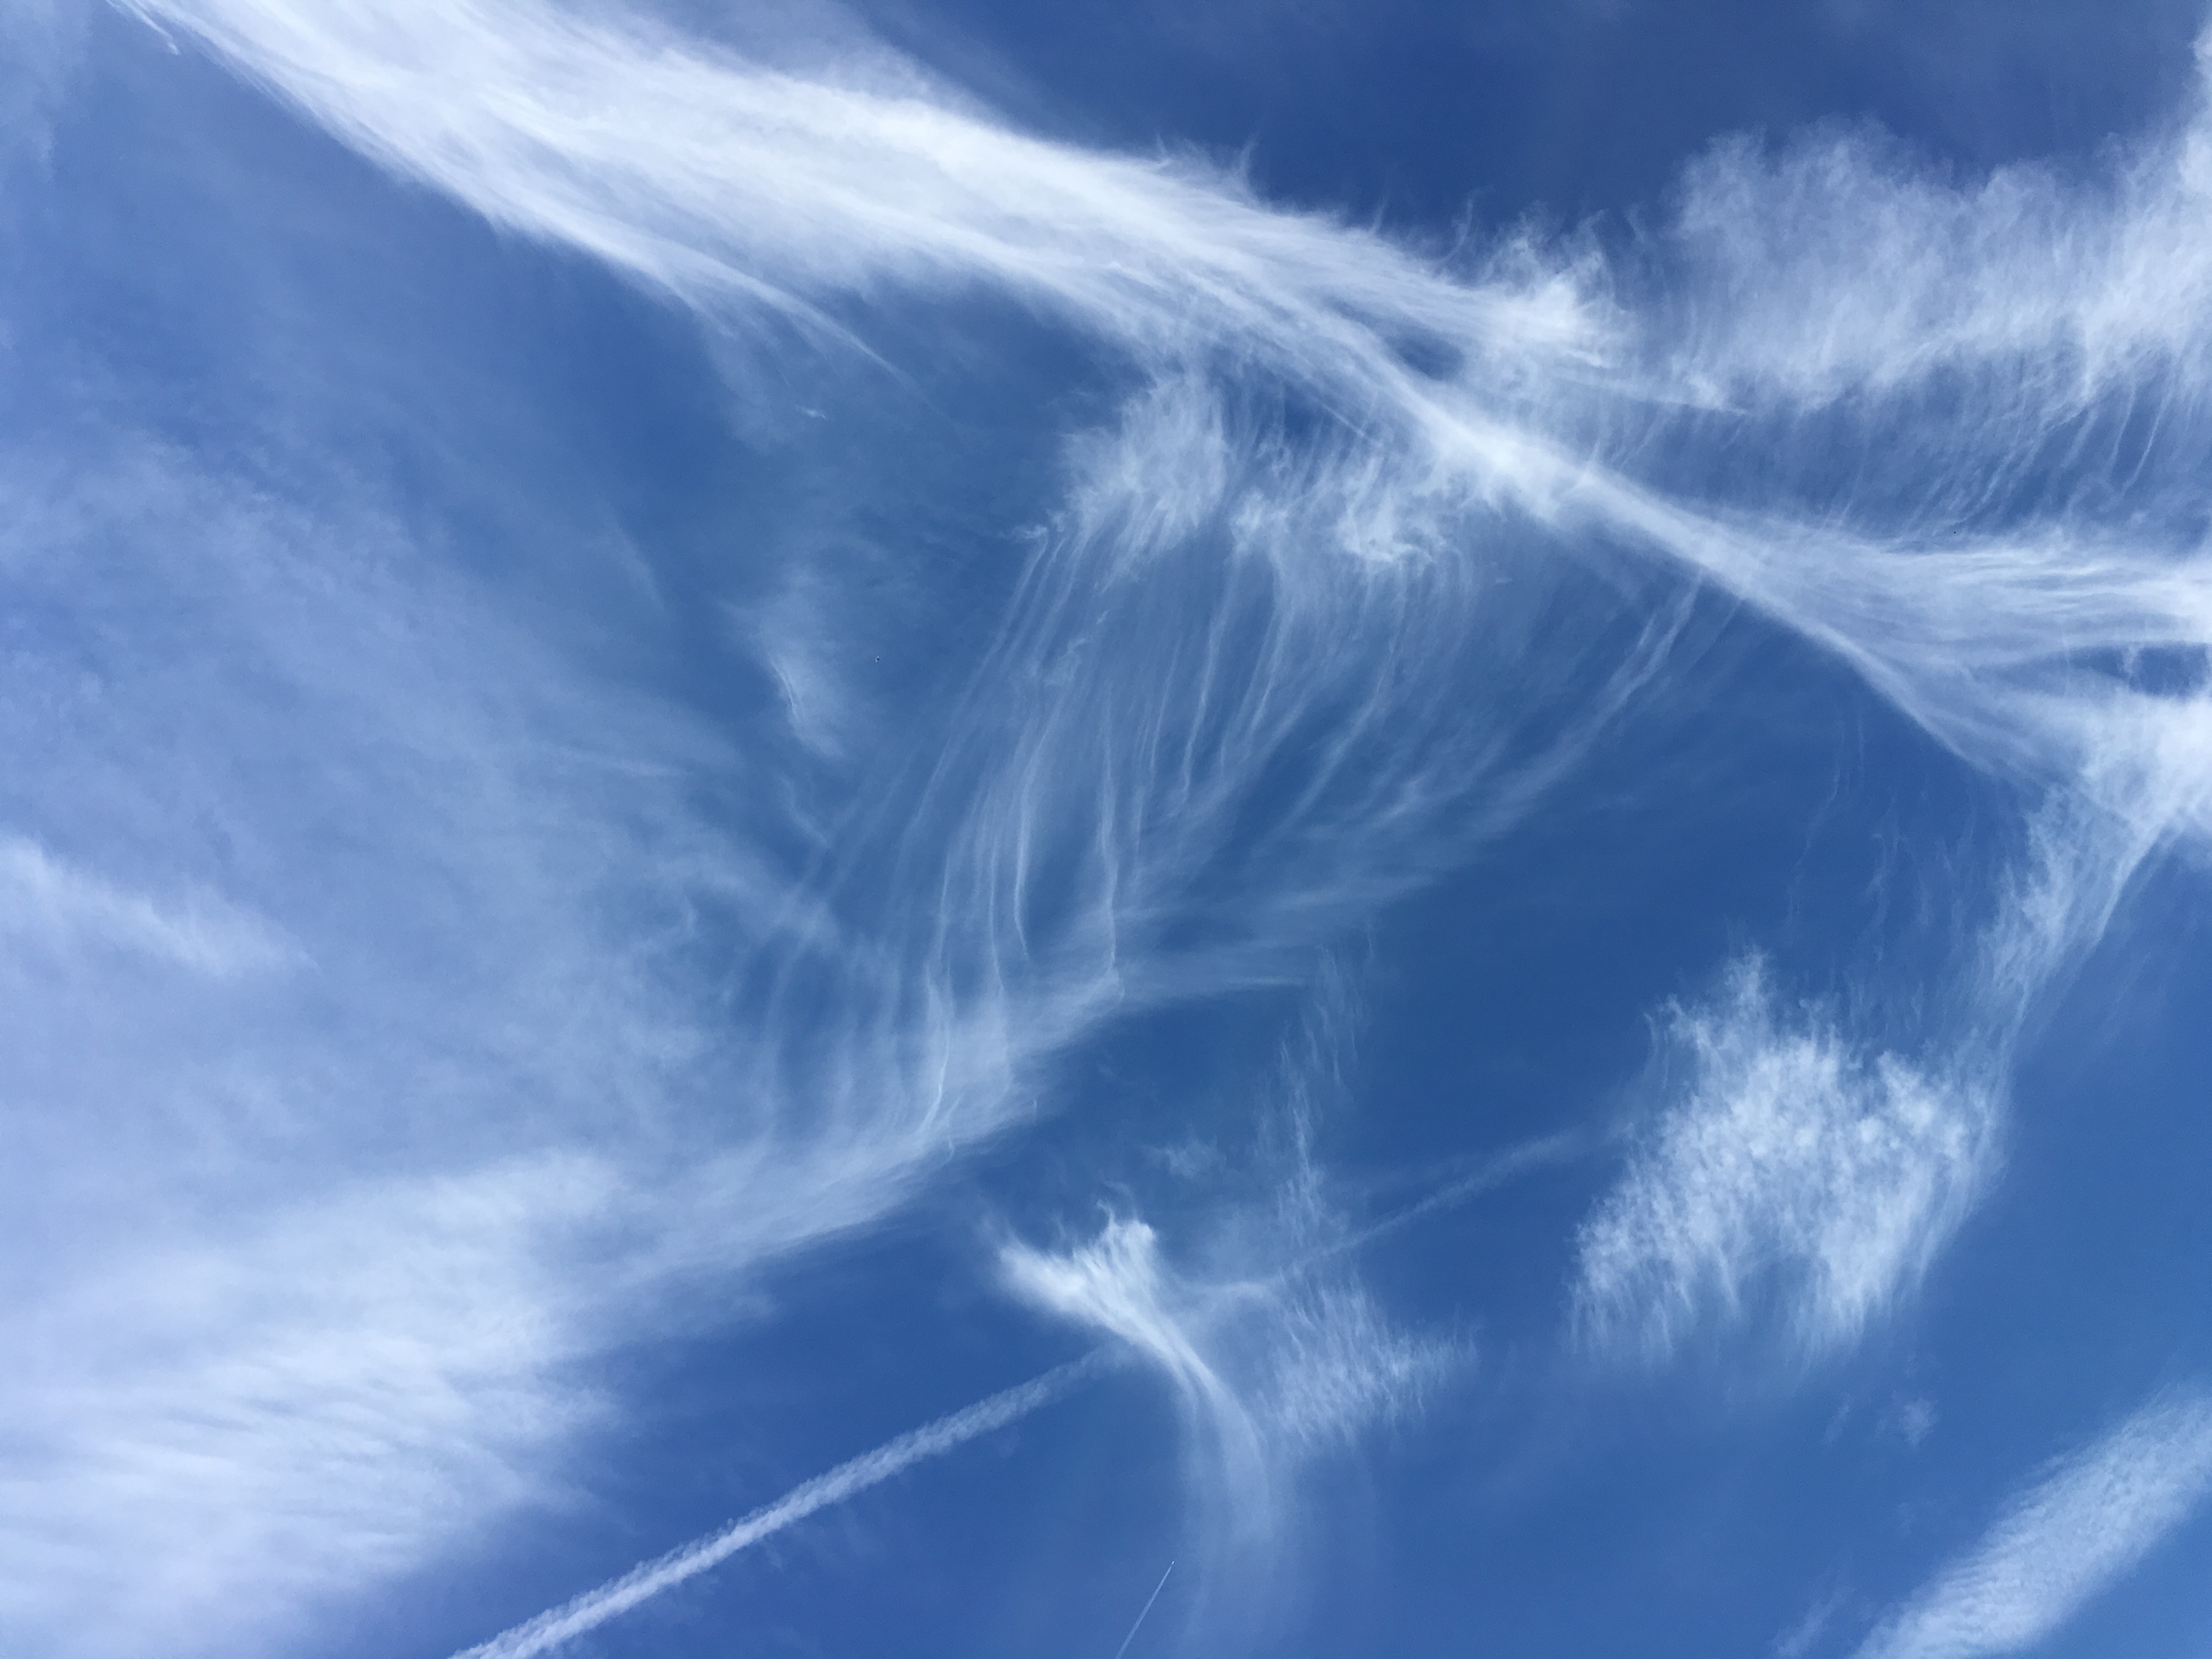
sea, nature, ocean, horizon, cloud, sky, sunlight, wave, wind, atmosphere, reflection, blue, clouds, meteorological phenomenon, atmospheric phenomenon, atmosphere of earth, wind wave